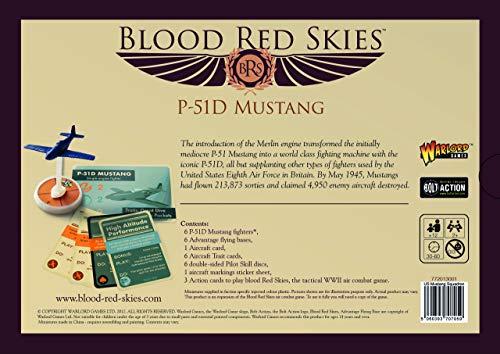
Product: Blood Red Skies P-51 D Mustang Squadron 1:200 WWII Mass Air Combat War Game
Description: Blood Red Skies is a tabletop miniatures game where you command formations of fighter aircraft in battle.
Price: $21.14
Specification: ProductDimensions:9x6x4inches|ItemWeight:3.84ounces|ShippingWeight:3.84ounces(Viewshippingratesandpolicies)|ASIN:B07C32CTXD|Itemmodelnumber:772013001|Manufacturerrecommendedage:14yearsandup